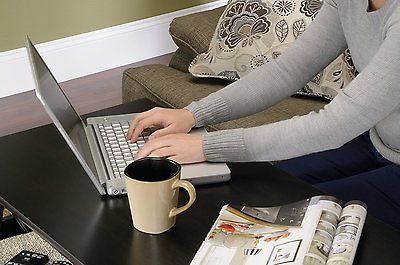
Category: table